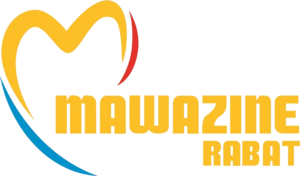
Logo Mawazine Rythms de monde
Le Festival Mawazine-Rythmes du Monde est un festival de musique organisé chaque année aux mois de mai et juin, à Rabat et Salé depuis 2001. Le Festival Mawazine a accueilli un public record de 2,75 millions de spectateurs en 2019. Selon un classement de statista Mawazine est le plus grand festival de musique dans le monde en 2018, et le plus grand festival du continent africain. Il est un carrefour d'expression pour divers artistes internationaux, en particulier de la sphère francophone et anglophone.